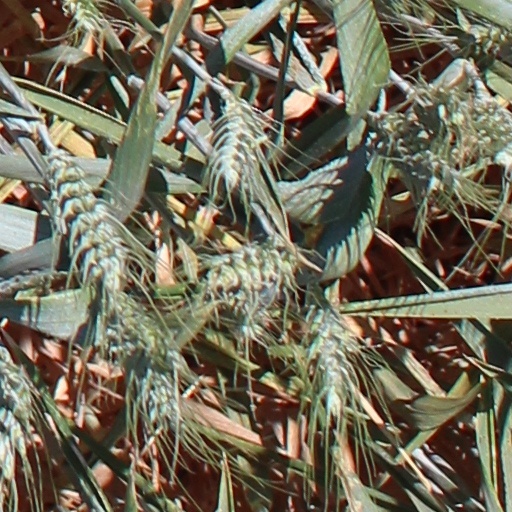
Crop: wheat